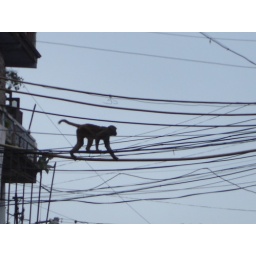
A monkey we found in a street of Delhi.